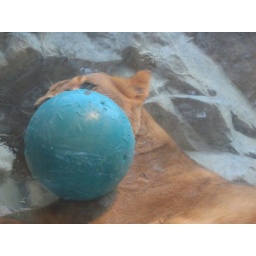
Viewing a lion from under glass at MGM Grand